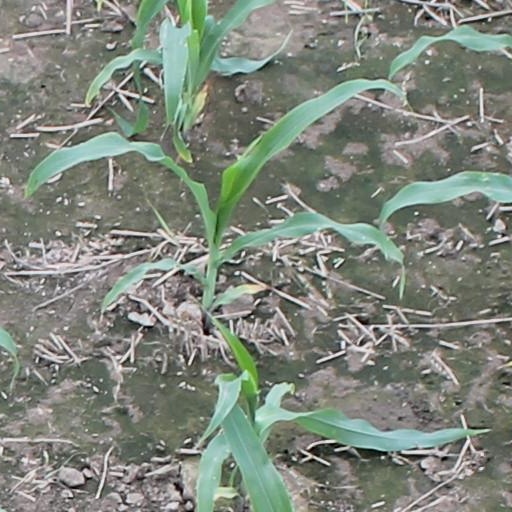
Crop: maize; corn